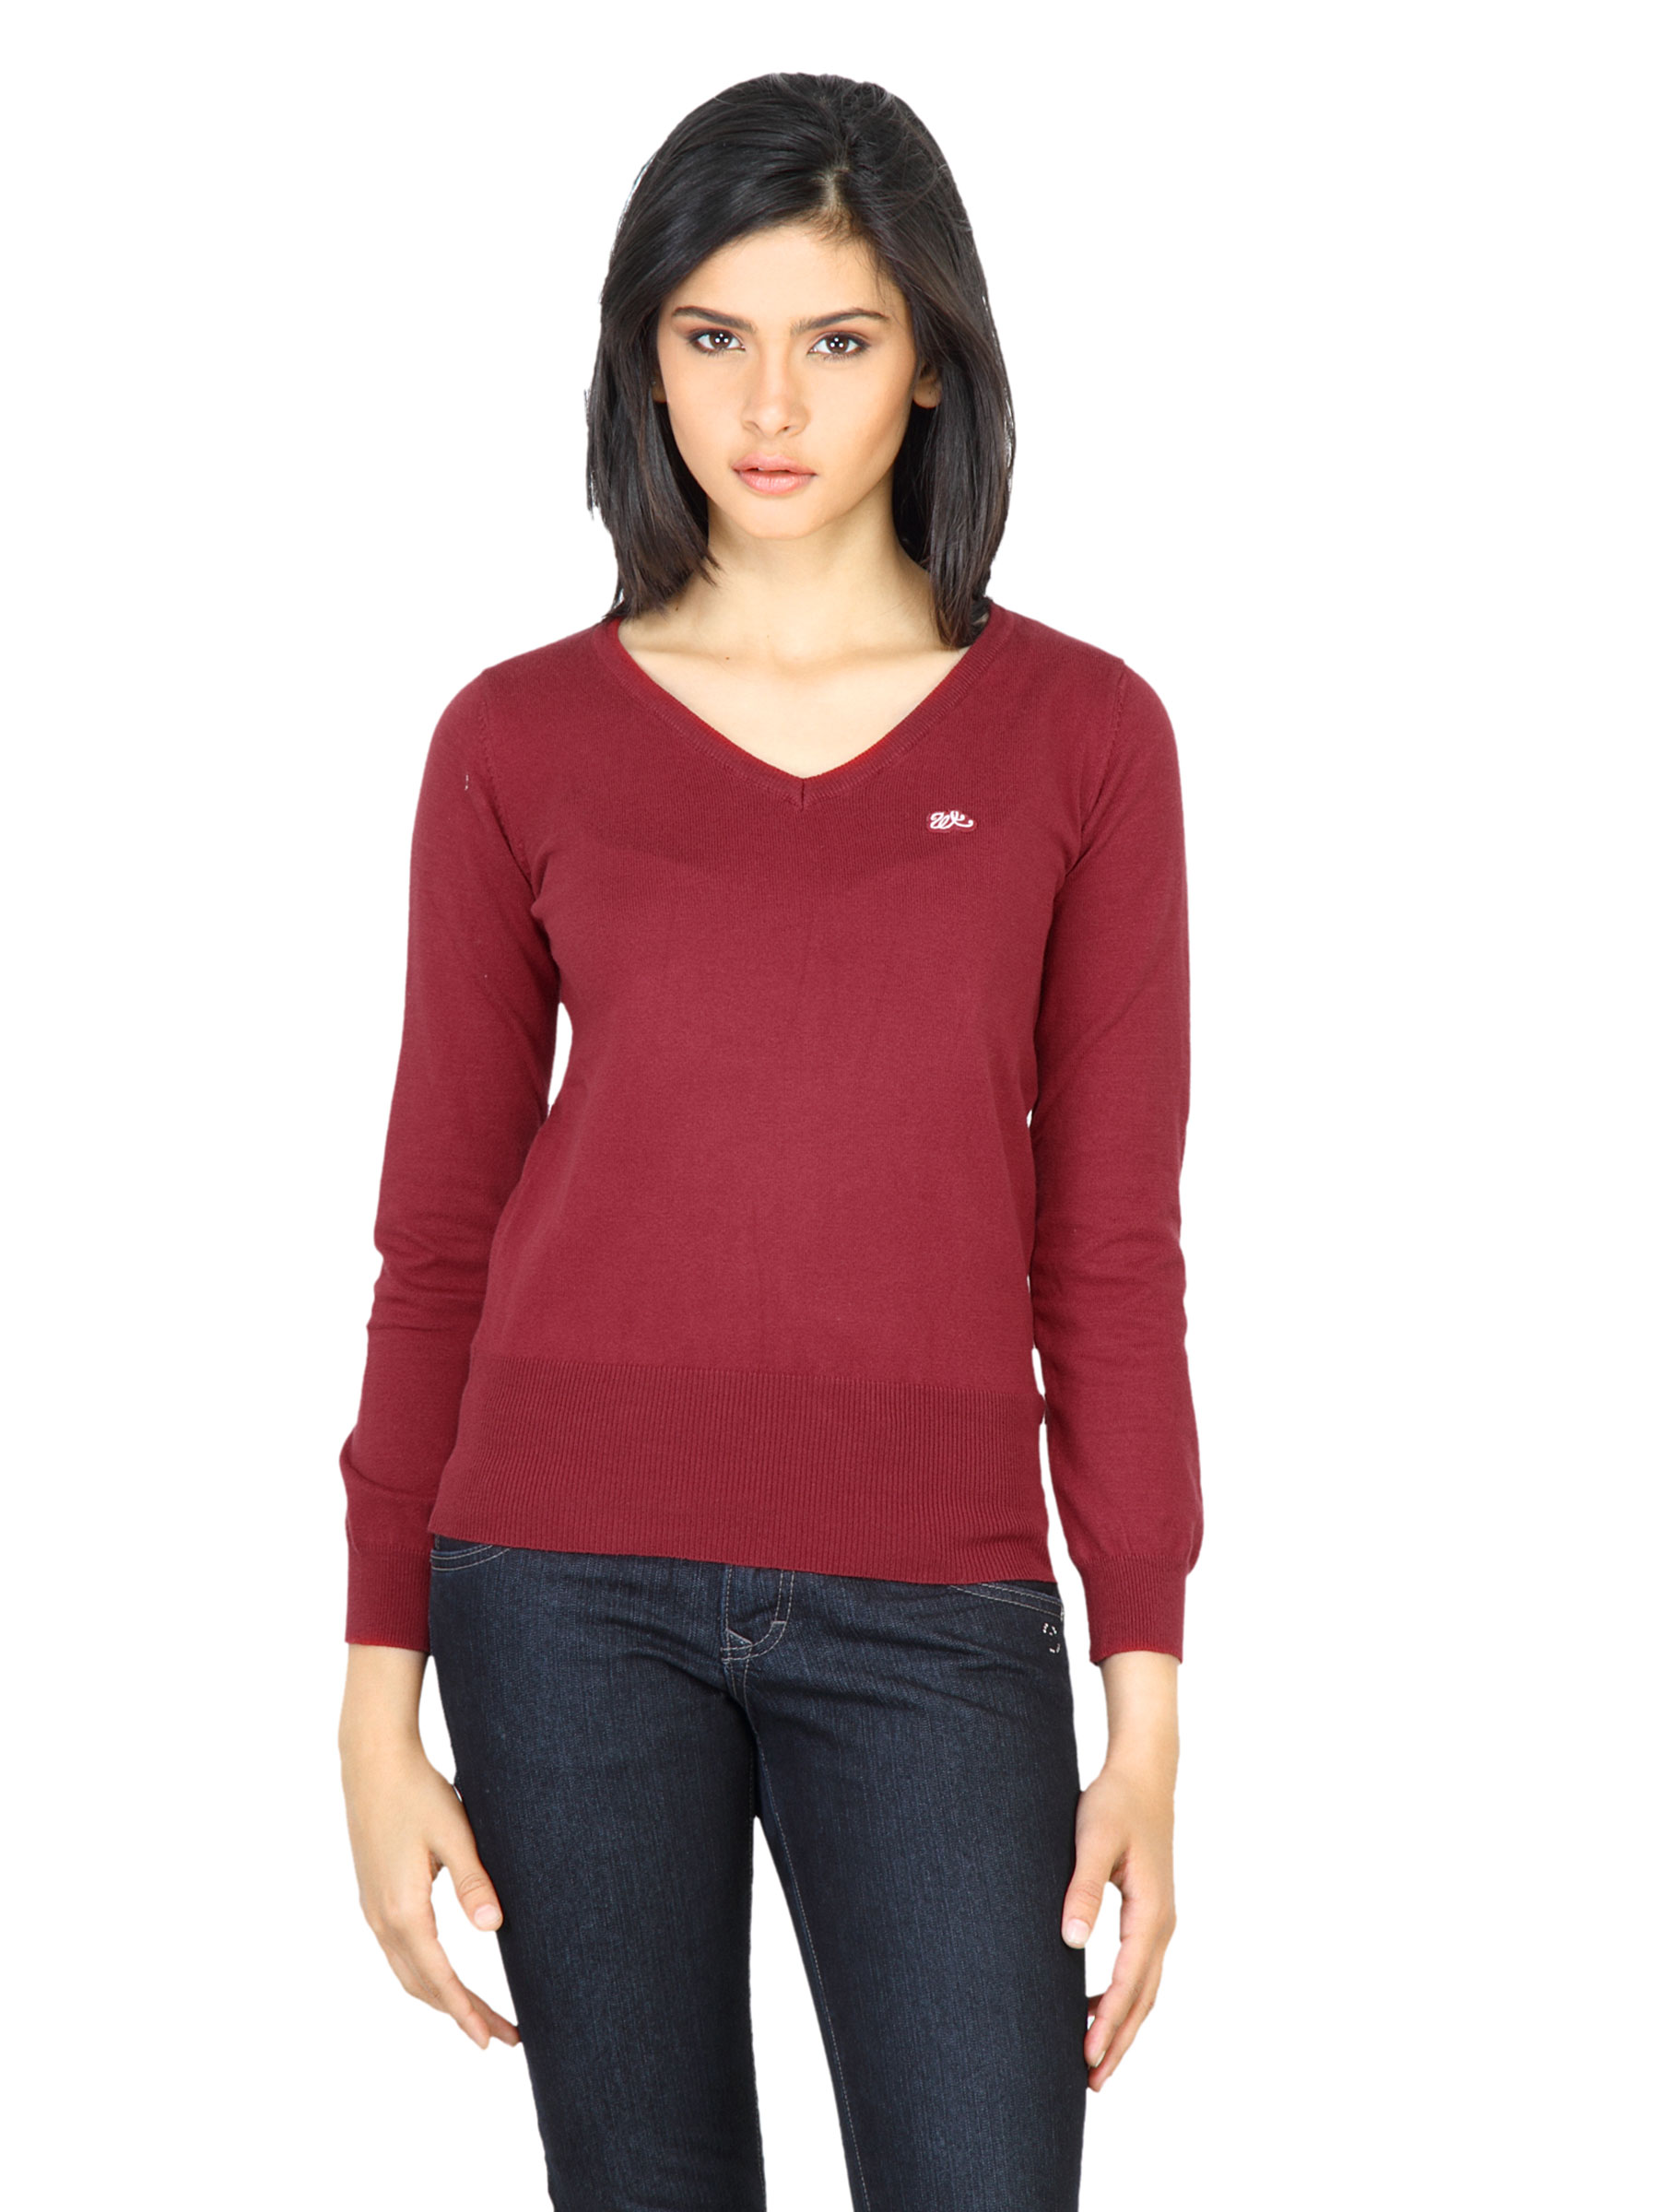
Wrangler Women Felt Red Sweater
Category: Apparel / Topwear / Sweaters
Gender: Women
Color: Red
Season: Fall 2011
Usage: Casual